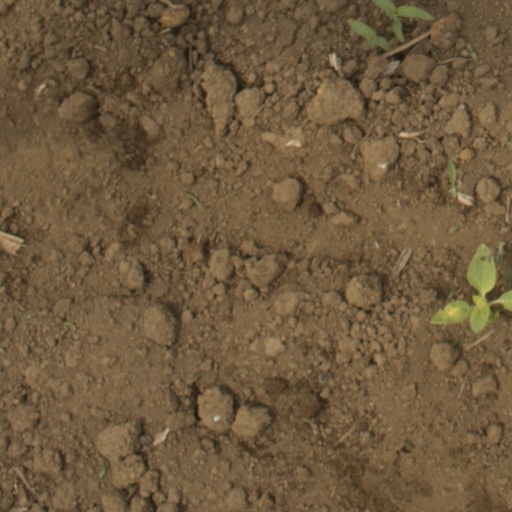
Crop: Jerusalem artichoke